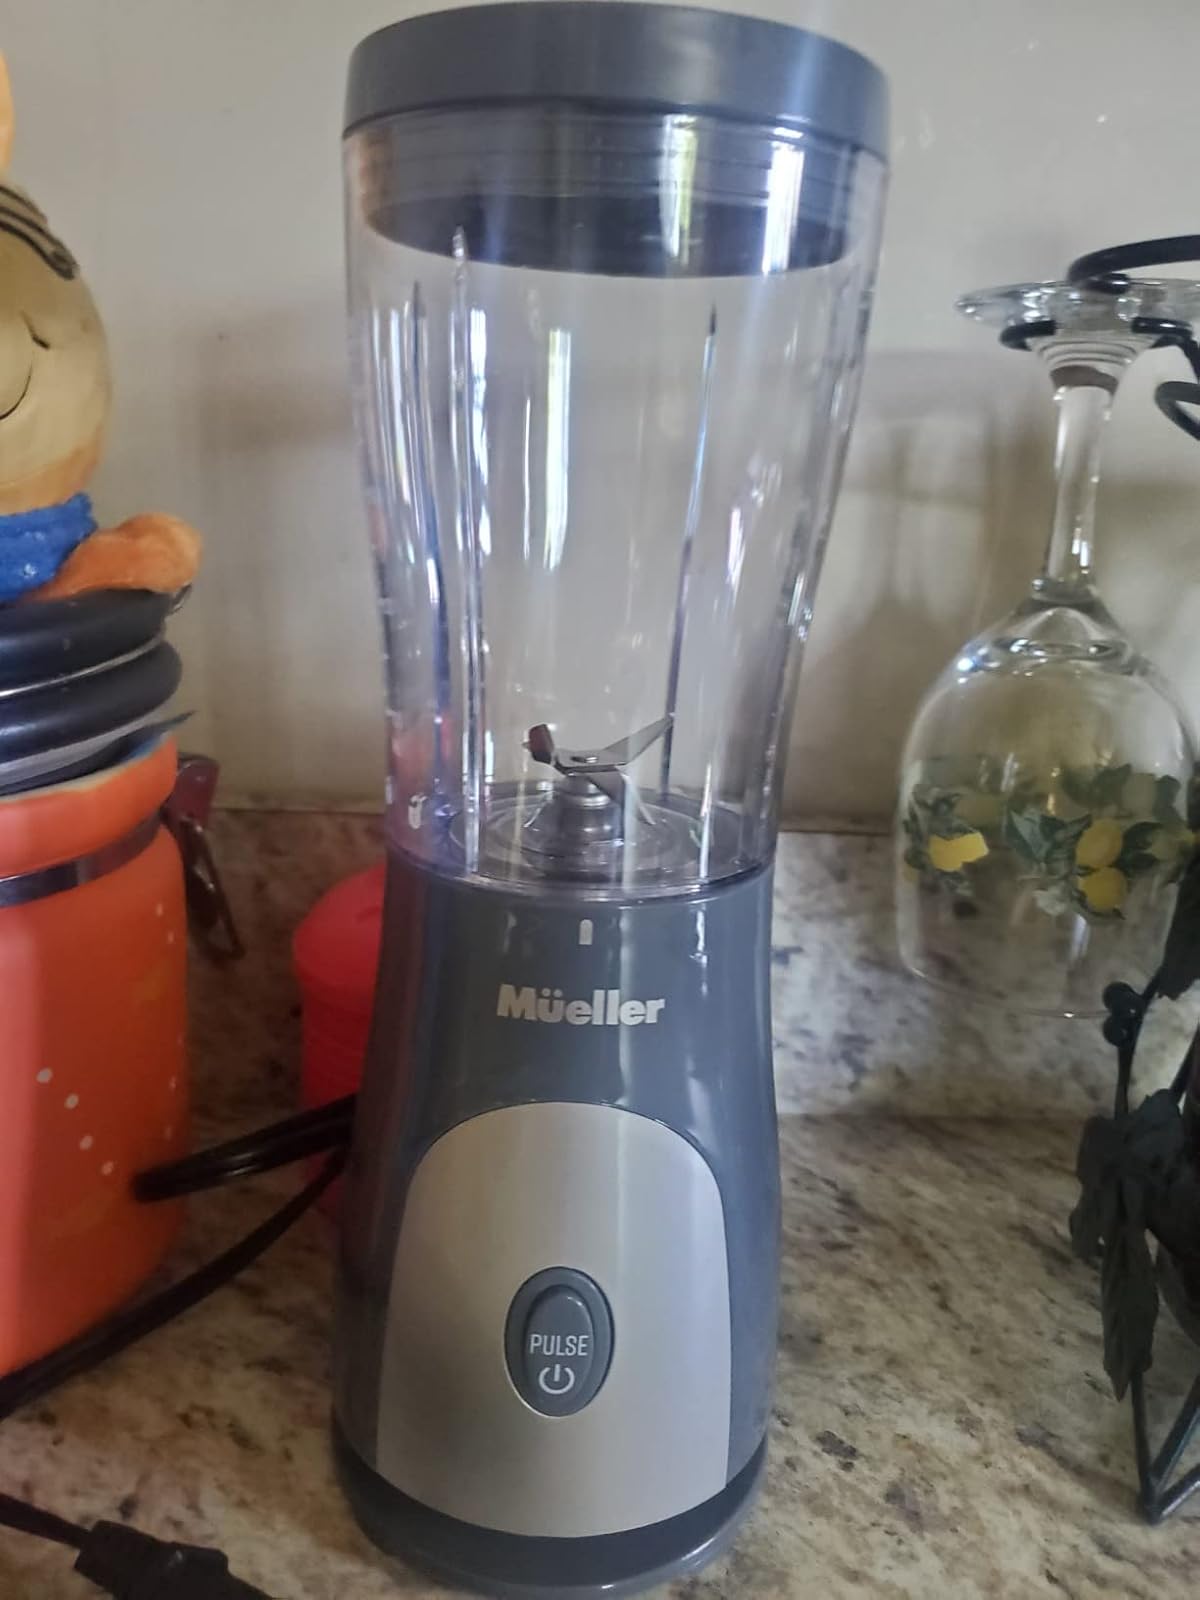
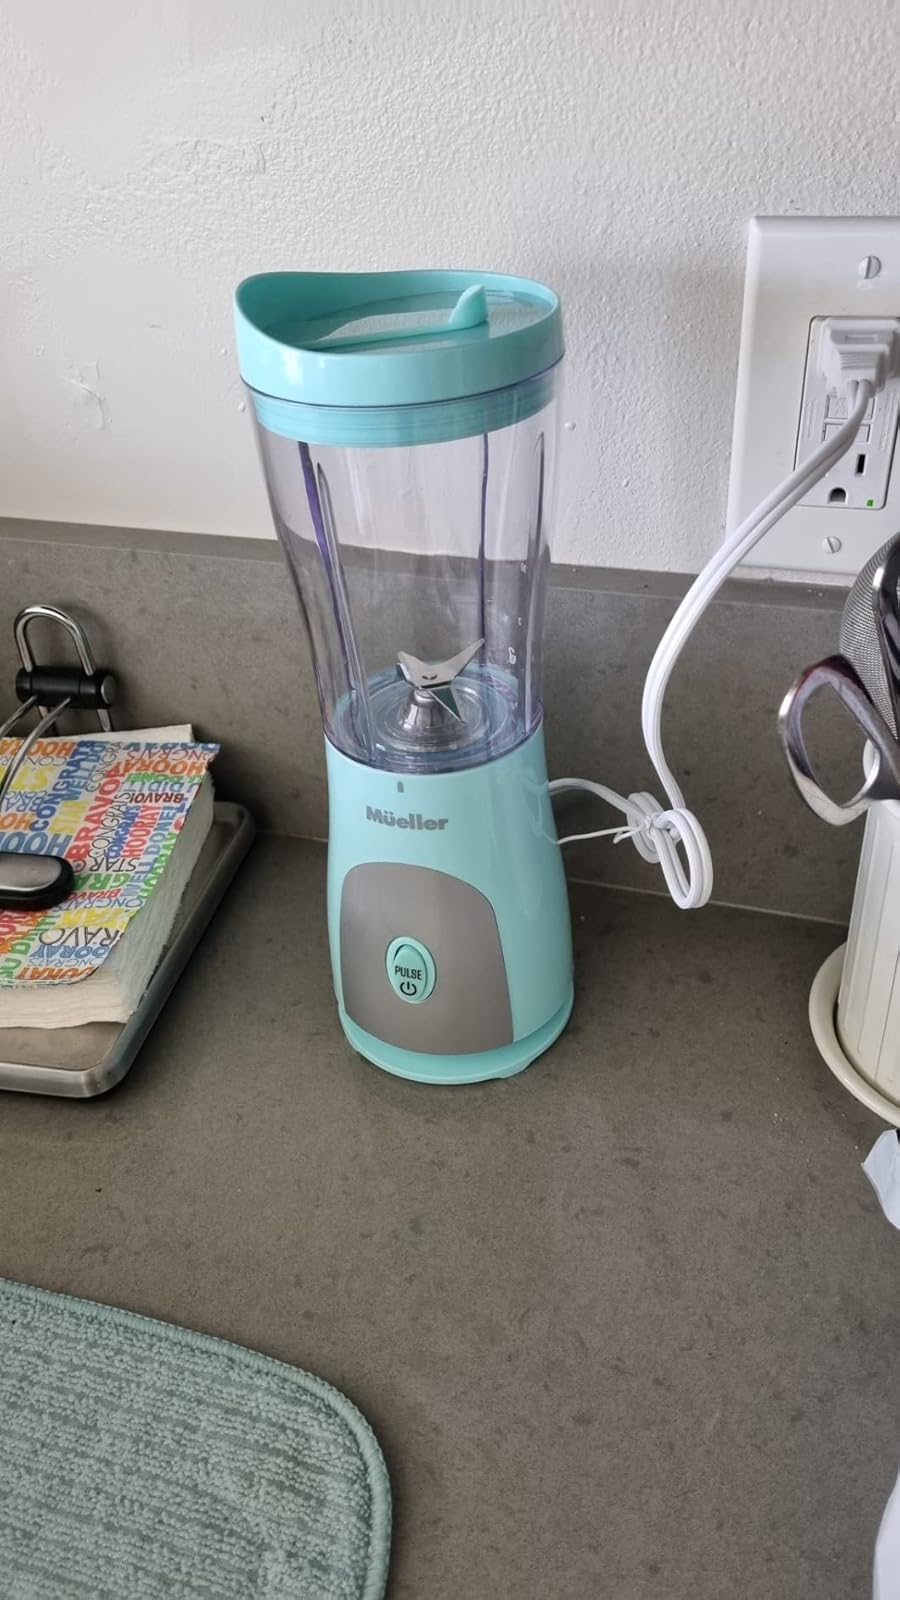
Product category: items_blender
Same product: no